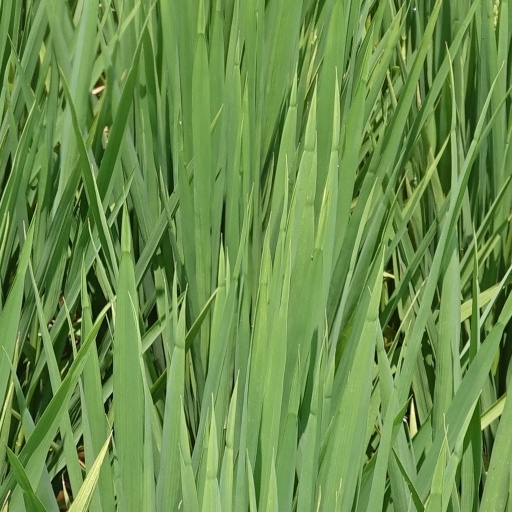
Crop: rice